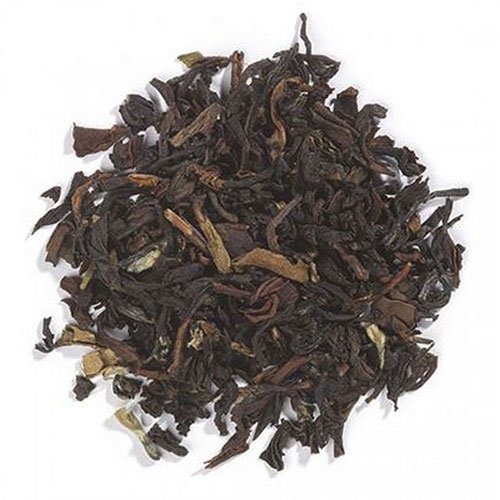
Item Name: Darjeeling Black Tea Organic & Fair Trade - 1 lb,(Frontier) ( Multi-Pack)2
Value: 32.0
Unit: Ounce

Price: 32.81